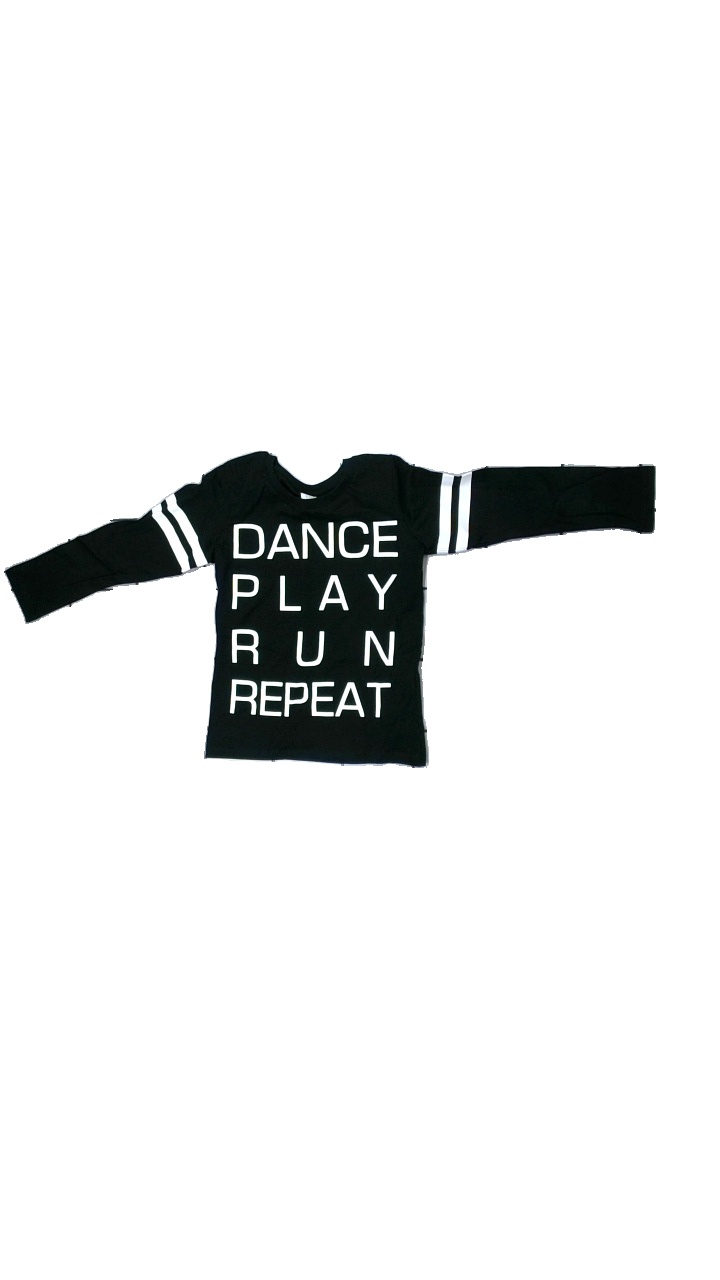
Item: Top (Children)
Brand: Lindex
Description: långärmad top med tryck
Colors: Black, White
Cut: C-collar
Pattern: Other
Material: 100% bomull
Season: All
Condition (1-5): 4
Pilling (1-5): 5
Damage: liten smuts fläck
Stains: Minor
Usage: Reuse
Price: <50